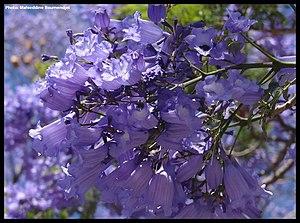
Photos des fleurs du Flamboyant bleu. Jacaranda mimosifolia
Le Flamboyant bleu est une espèce d'arbre subtropical de la famille des Bignoniaceae originaire du centre-sud de l'Amérique du Sud. Il a été largement planté ailleurs en raison de sa floraison estivale bleue magnifique et durable.